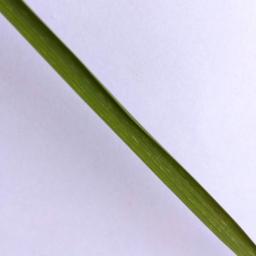
Label: Rice___Healthy